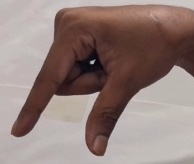
ASL sign: Q